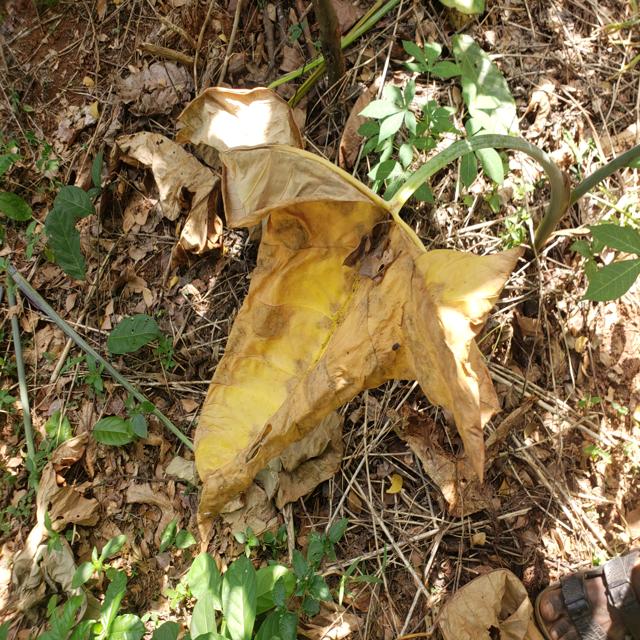
Label: Late_Blight